Tule Lake War Relocation Center

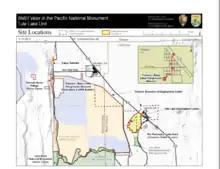
Map of the Tule Lake National Monument

The Monument is jointly managed by the National Park Service (NPS) and the U.S. Fish and Wildlife Service (USFWS) with a total area of .